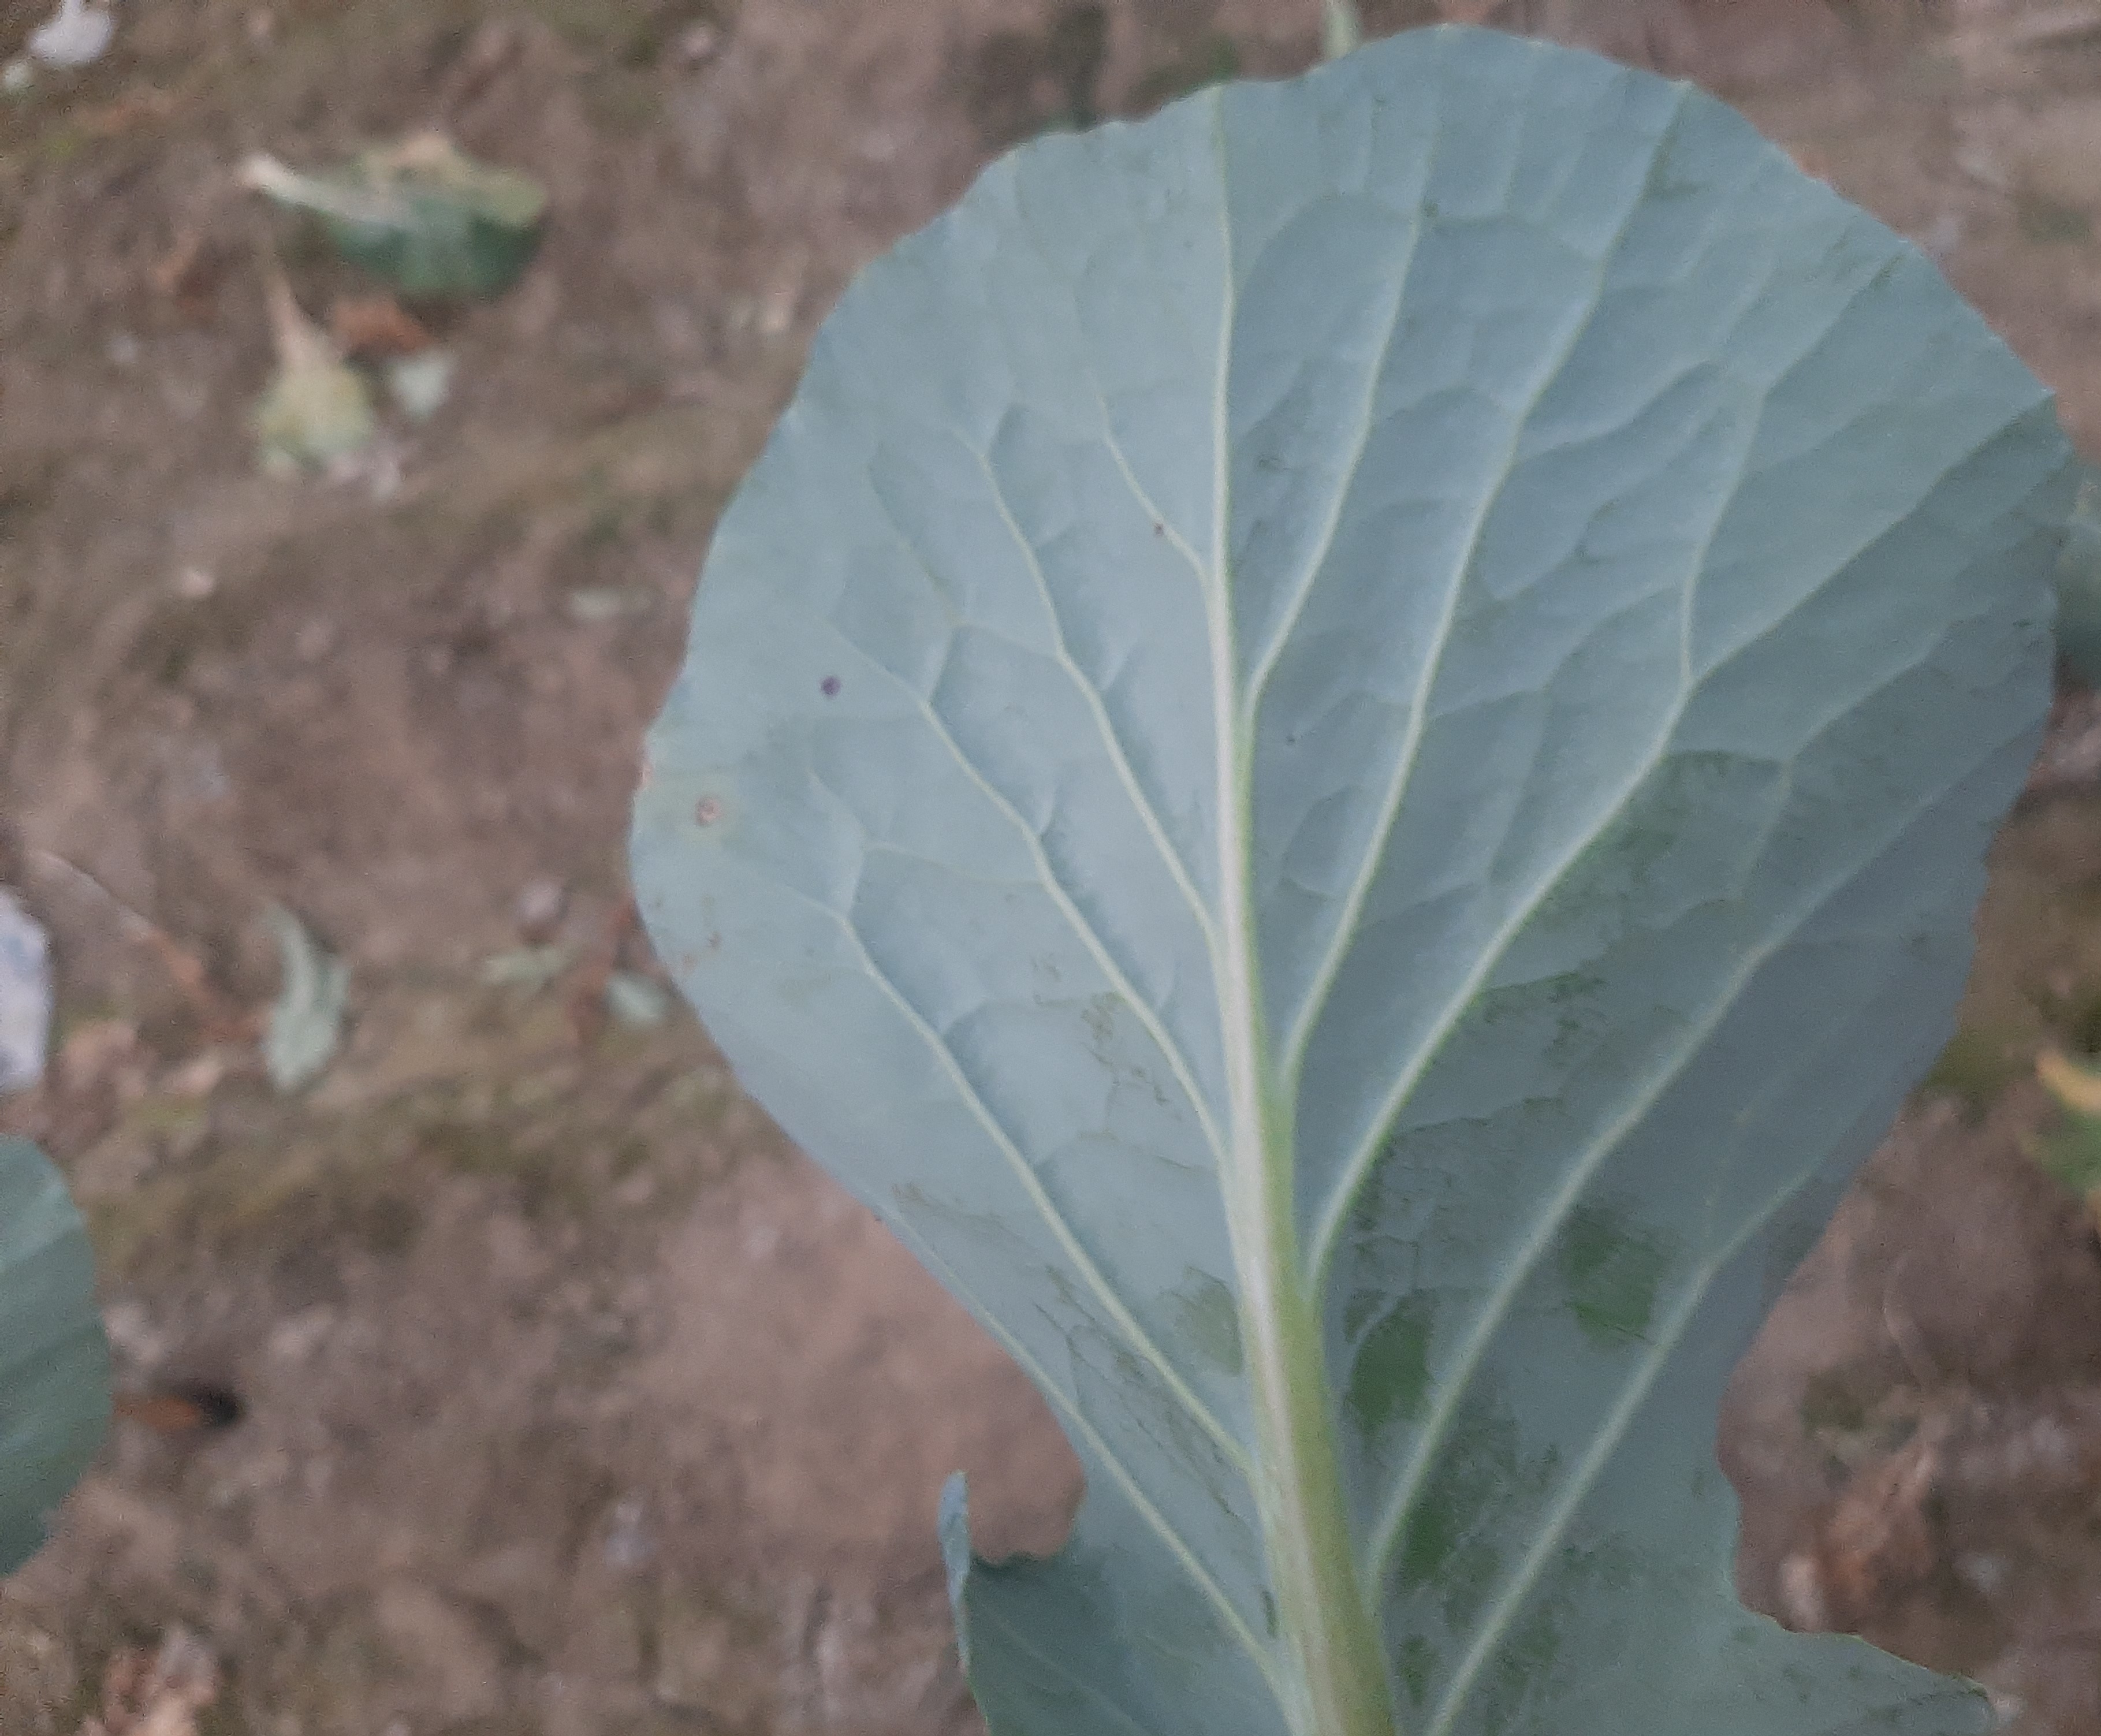
Label: No disease